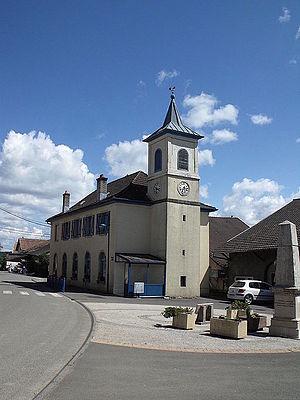
Ecole de Raynans, Département du Doubs, France
Raynans est une commune française située dans le département du Doubs, en région Bourgogne-Franche-Comté.